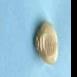
Maize quality: Good